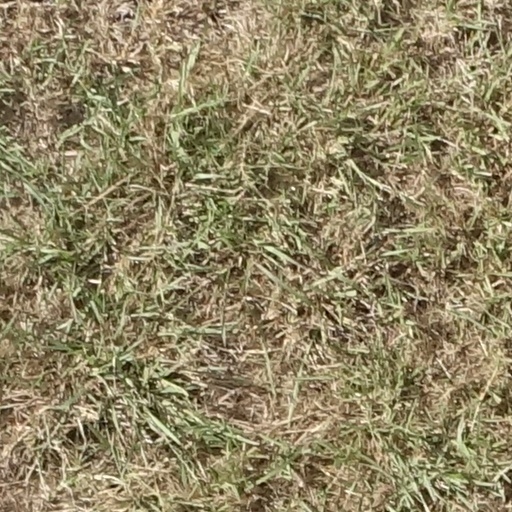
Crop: sorghum